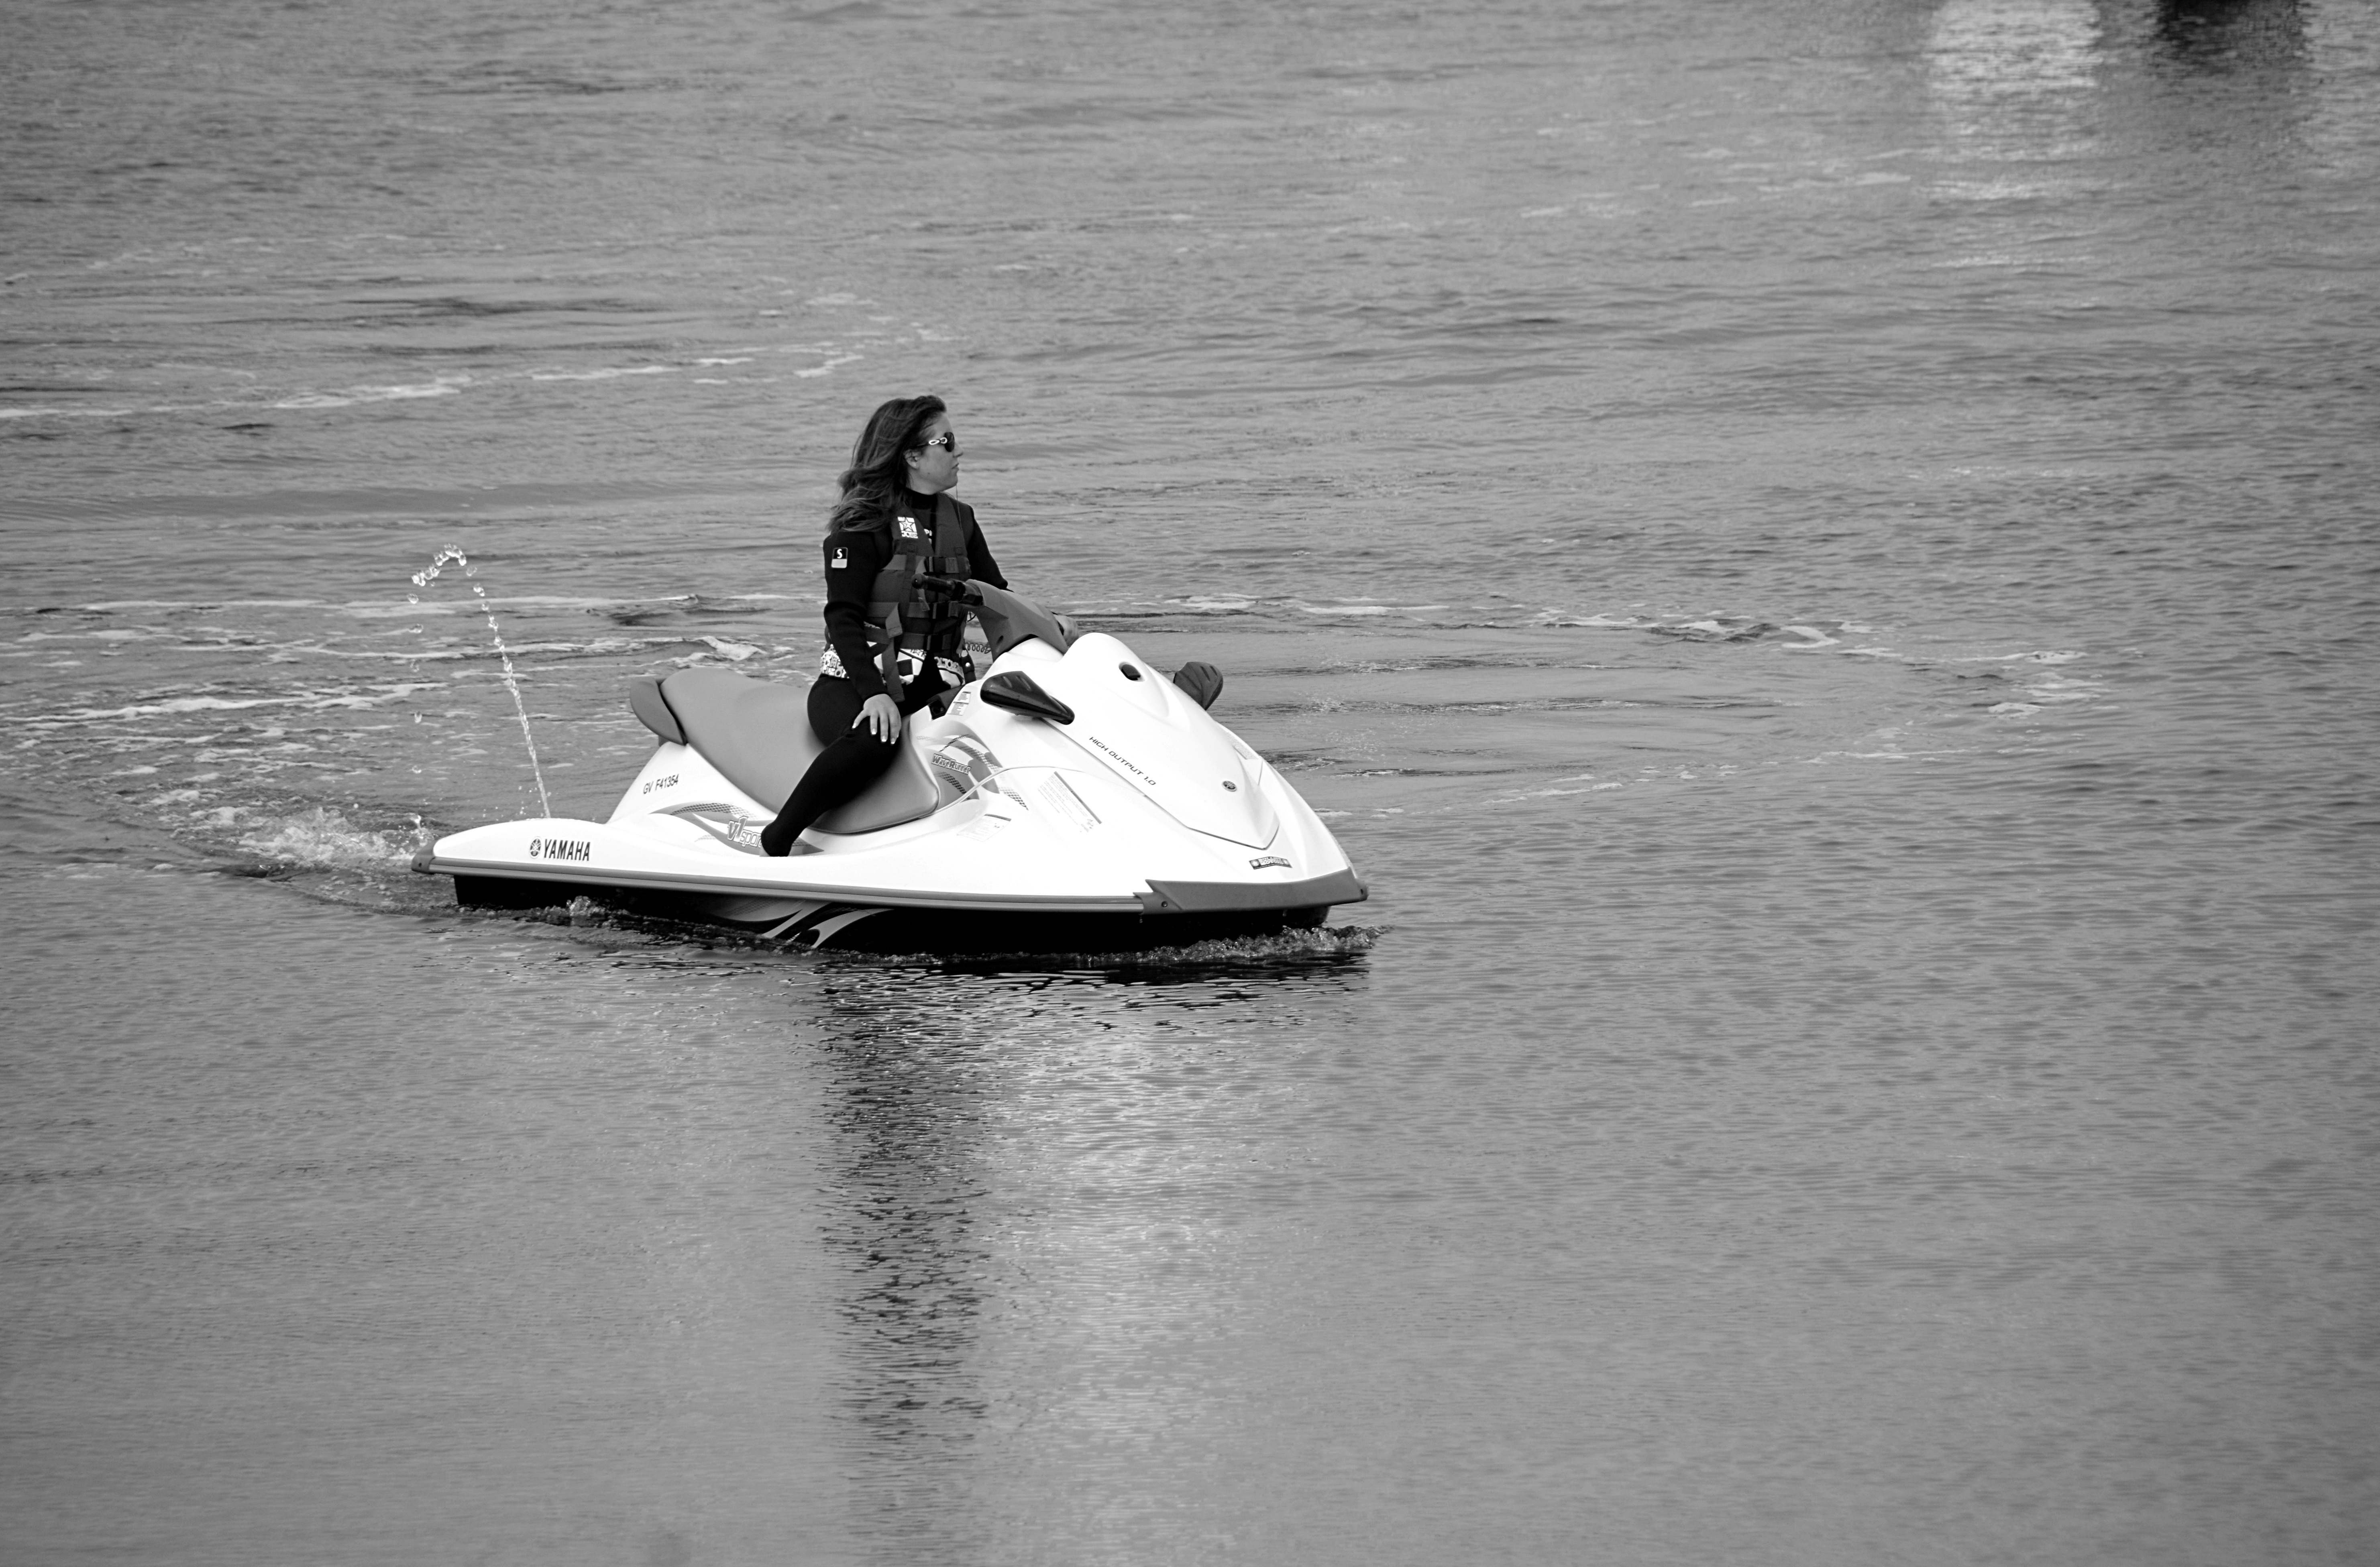
sea, water, black and white, woman, sport, boat, wave, recreation, vehicle, monochrome, speed, leisure, sports, boating, character, watercraft, driver, water sports, water sport, jet ski, monochrome photography, slips, boats and boating equipment and supplies, water transportation